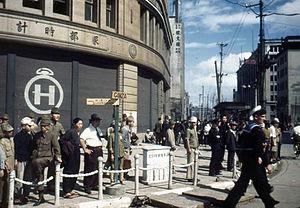
Seiko Holdings Corporation, plus communément appelé Seiko est une société d'horlogerie haut-de-gamme japonaise, créée en 1881 par Kintaro Hattori.